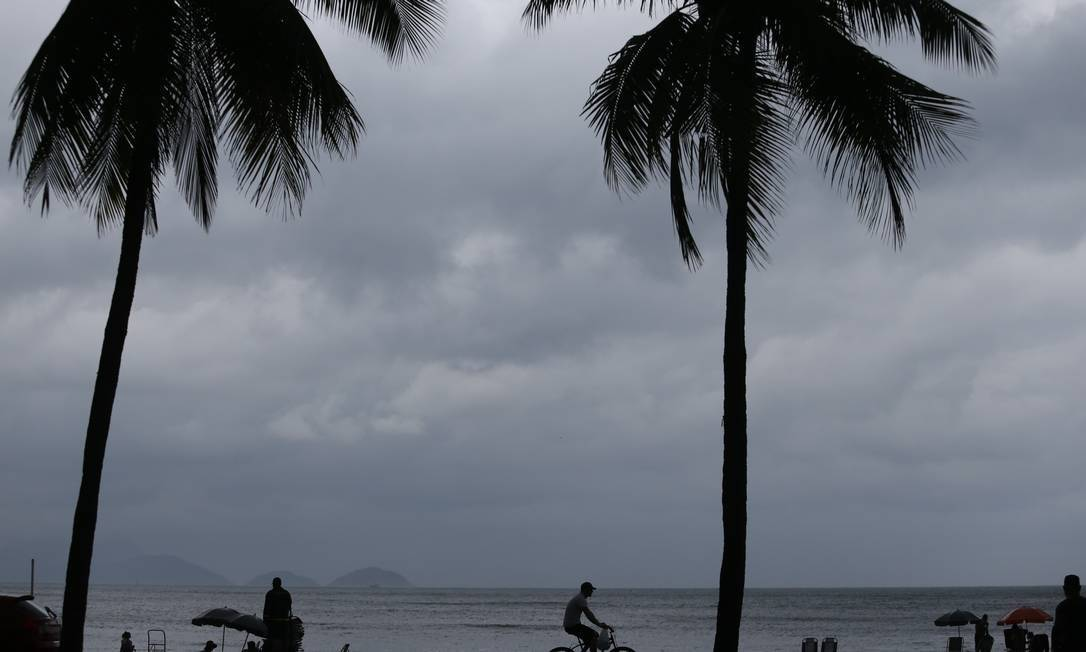
Fire: no
Smoke: no